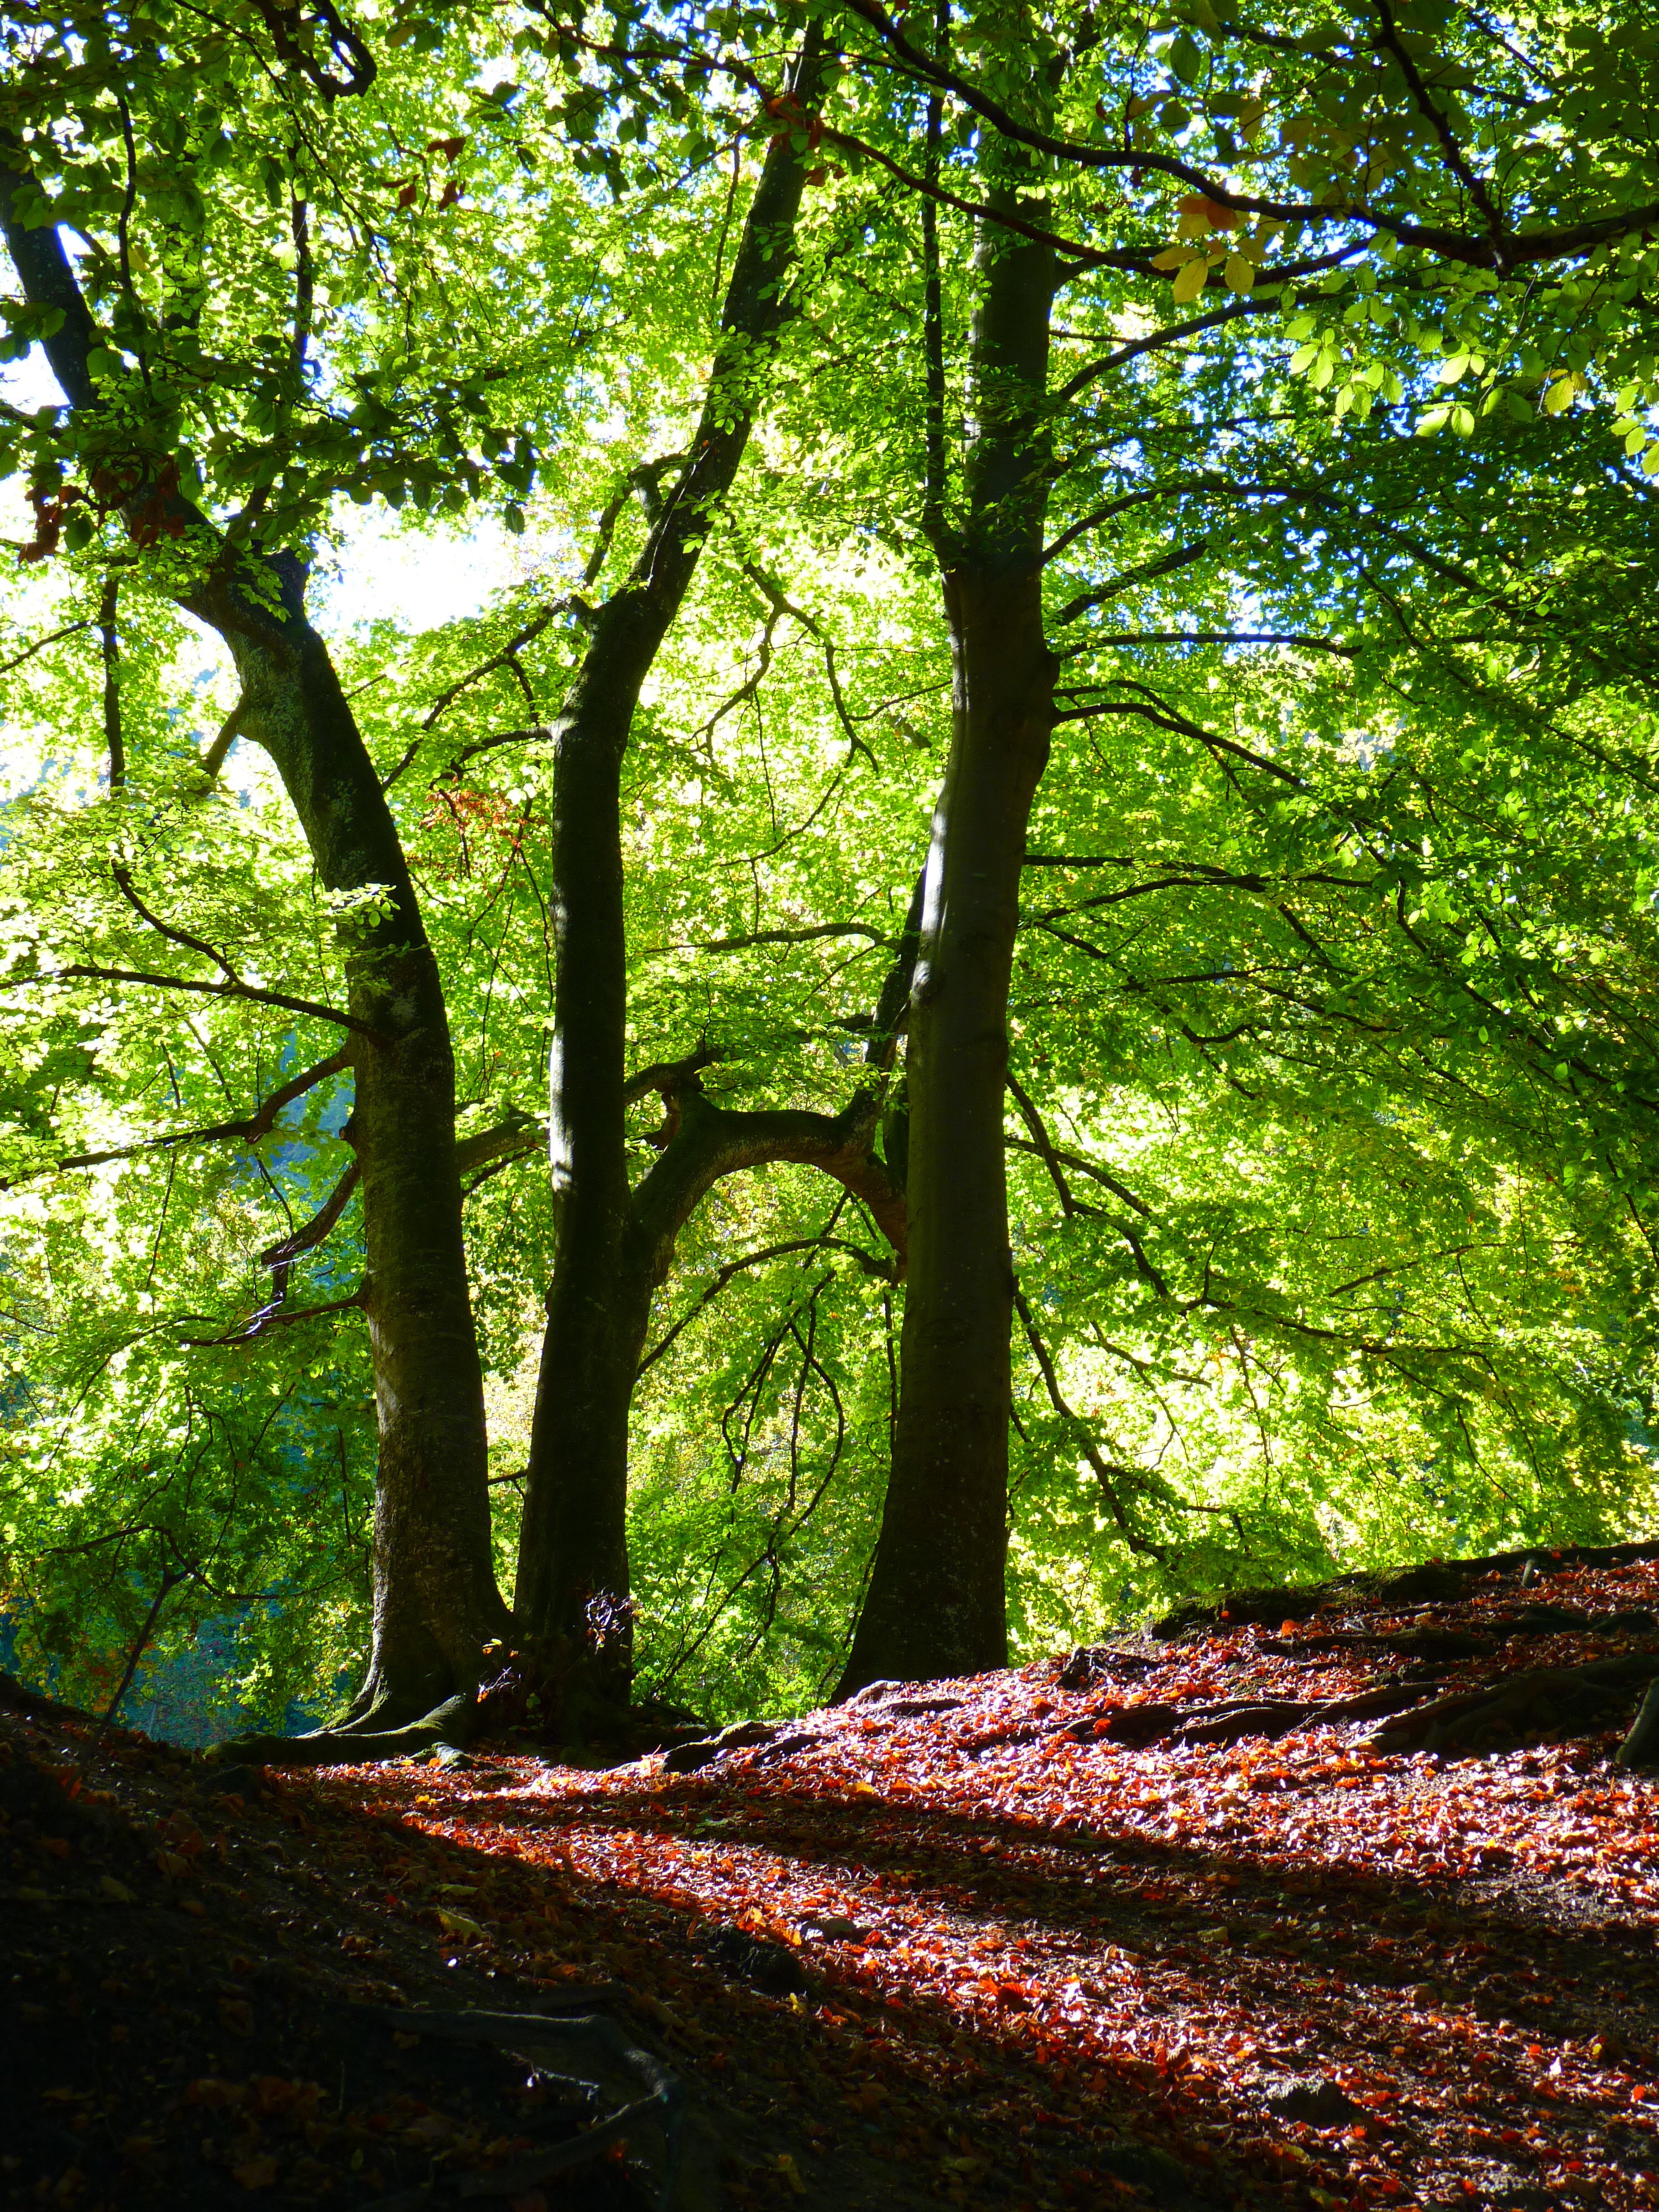
tree, nature, forest, branch, book, plant, sunlight, leaf, trunk, green, autumn, park, season, deciduous, grove, woodland, habitat, mood, ecosystem, beech, old growth forest, natural environment, woody plant, temperate broadleaf and mixed forest